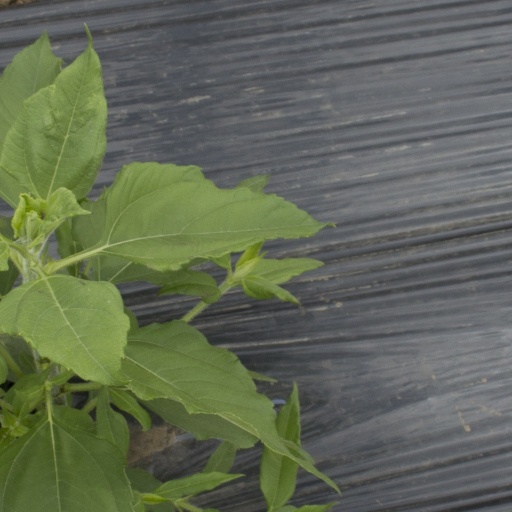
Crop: Jerusalem artichoke